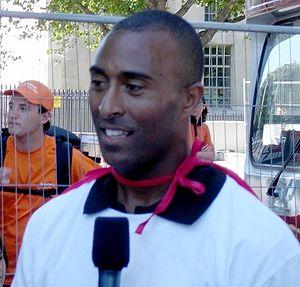
Le record d'Europe du 110 mètres haies est actuellement détenu par le Britannique Colin Jackson avec le temps de 12 s 91, établi le 20 août 1993 lors des championnats du monde de Stuttgart.